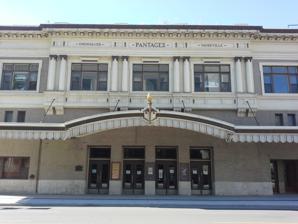
Building: Pantages Playhouse Theatre
Country: Canada
Year built: 1914
Pantages Playhouse Theatre Théâtre Pantages Playhouse Location 180 Market Avenue East Winnipeg , Manitoba , Canada R3B 0P7 Owner City of Winnipeg Designation National Historic Site of Canada Official name Pantages Playhouse Theatre National Historic Site of Canada Designated 15 November 1985 Municipally Designated Site Designation Winnipeg Landmark Heritage Structure Recognized October 1, 2004 ( 2004-10-01 ) CRHP listing May 18, 2007 ( 2007-05-18 ) Recognition authority City of Winnipeg ID 7367 Capacity 1,475 Construction Opened 9 February 1914 Architect George W. Northwood and B. Marcus Priteca Website www .pantagesplayhouse .com The Pantages Playhouse Theatre ( French : Théâtre Pantages Playhouse ) is a former vaudeville theatre in downtown Winnipeg , Manitoba , Canada . The two-storey building features a decorative façade with a lit marquee across the front, as well as classical decorative elements such as columns, brackets, frieze and cornice . The building continues to feature original interior layout and original lobby decor such as marble sheathing and decorative plaster ceiling. Of the 75 theatres once found in Pantages ' chain, the theatre in Winnipeg is one of the few that have survived. History Pantages Playhouse Theatre in downtown Winnipeg. Built in 1913-14 and opened on 9 February 1914 as the Pantages Theatre, the building is located in Winnipeg's Exchange District . The theatre was originally the ninth theatre built in the Pantages chain of eighty-six theatres. The theatre was designed by architects George W. Northwood and B. Marcus Priteca and built for the Pantages Company. The company, a major American vaudeville chain, built the facility to present live theatrical, musical and vaudeville performances, including live performances by Buster Keaton , Ella Fitzgerald , Stan Laurel and many others. Winnipeg was a proving ground for performers. Alexander Pantages was quoted as saying, "all my acts originate in Winnipeg and move around the circuit." The theatre was host to the first ever jazz concert in Canada, with the Creole Band performing here in 1914. The performance was the first ever jazz concert outside the United States and the beginnings of jazz as an international movement. In 1923, the theatre company moved to the Capitol Theatre, and the city of Winnipeg acquired the building, renaming it Playhouse Theatre and using it as a venue for live theatre. The last vaudeville show in the Pantages Theatre was 23 June 1923. The conversion to live theatre was not successful, and it eventually reverted to a format of vaudeville, tabloid musicals and motion pictures. The Royal Winnipeg Ballet made its premier performance on the building's stage in June 1940 and continued there until the Manitoba Centennial Concert Hall was constructed in 1967. The City Finance Committee sold the building in 1943 to a new owner intent on using it for vaudeville and motion pictures, but the city seized it for taxes in 1945. In 1948, the theatre began to feature amateur performers and spawned the Manitoba Theatre Centre in 1956. In the 1980s, the theatre's auditorium was repainted, and the seating and draperies were replaced by salvage from a cinema. In 1993, under a tripartite agreement with the Provincial and Federal Governments, the City of Winnipeg acquired the Main Street frontage and added a new entrance and lobby to the theatre, as well as adding improvements to the backstage. The Performing Arts Consortium of Winnipeg, Inc. assumed responsibility for the management of the theatre in February 1998. The City of Winnipeg agreed to sell the theatre to Alex Boersma and Lars Nicholson in 2019 for $530,000, although the sale was held up on account of negotiations for easements to retain a monument to the 1919 Winnipeg general strike on the corner of Main Street and Market Avenue. In July 2020, the theatre was then sold to the Performing Arts Coalition (PAC) for $1, with Boersma's company retaining a slice of land alongside the theatre for housing development. PAC intends to raise between $10 million and $15 million to restore the historic venue and install a management team to operate it. References ^ a b "Pantages Playhouse Theatre National Historic Site of Canada" . Canada's Historic Places . ^ a b c d e f g "Historical Synopsis" . Pantages Playhouse Theatre . ^ McCarten, Barry (Autumn 1988). "History and Live Theatre in Winnipeg" . Manitoba Historical Society . ^ "Such Melodious Racket" . Quill and Quire . ^ Glowacki, Laura (2019-03-21). "Council votes to sell Pantages Theatre, protect downtown Bay store" . CBC News . ^ Kives, Bartley (2020-06-16). "Winnipeg forced to tweak deal to sell Pantages Playhouse Theatre" . CBC News . ^ Kavanagh, Sean (2020-07-13). "Arts group has deal to upgrade and run Pantages Theatre" . CBC News . 49°53′56″N 97°08′16″W / 49.8989°N 97.1379°W / 49.8989; -97.1379